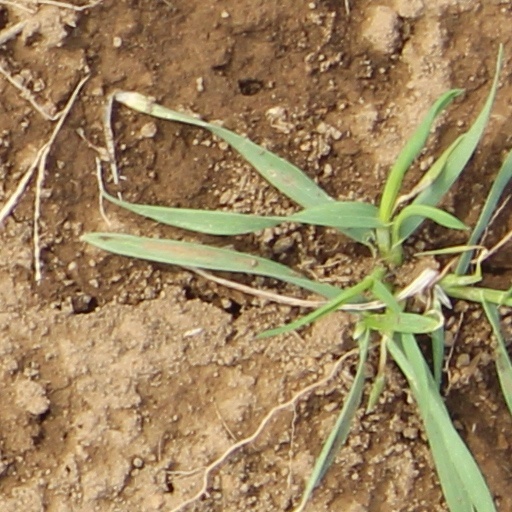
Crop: wheat